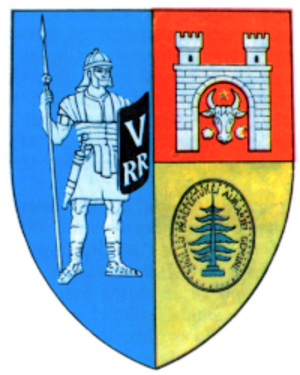
Alba (distrikt)
Coat of Arms of Alba county
Alba er et distrikt i Transsylvanien i Rumænien med 382.747 indbyggere. Hovedstad er byen Alba Iulia.